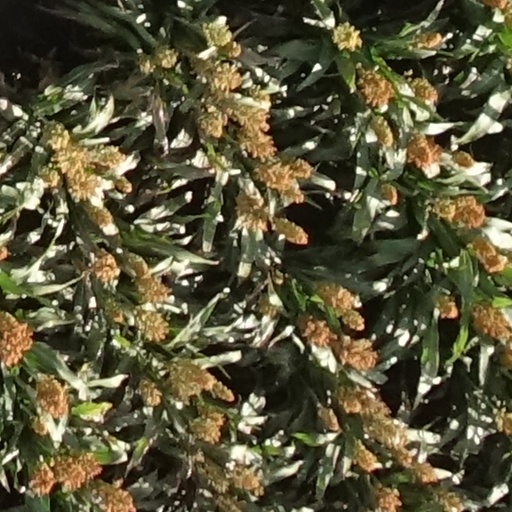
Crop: sorghum